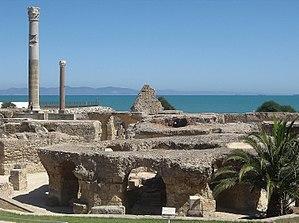
L'histoire de Carthage n'est guère facile à étudier du moins dans sa composante phénico-punique en raison de son assujettissement par les Romains à la fin de la Troisième guerre punique en 146 av. J.-C. Il ne reste en effet que peu de sources primaires carthaginoises et celles disponibles soulèvent davantage de questions qu'elles n'aident à la compréhension de l'histoire de la ville qui se posa en rivale de Rome.